Mason jar

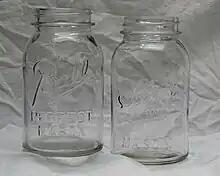
Ball and Kerr brand antique Mason jars

The value of a jar is related to its age, rarity, color, and condition. A jar's age and rarity can be determined by the color, shape, mold and production marks of the glass, and the jar's closure. Mason jars usually have a proprietary brand embossed on the jar. Early jars embossed with "Mason's Patent November 28th 1858" that date from the late 1850s to early 1860s closely match the illustrations of Mason's 1858 patents. Mouth-blown (or hand-blown) jars embossed with a version of "Mason's Patent November 28th 1858" were made about 1857 to 1908 and often had a ground lip as well. By 1908 semi-automatic machines manufactured the majority of these jars. Machine-made Mason jars that originated around 1909 have a sealing surface on a bead ledge below the threads. This type of jar dominated the market by the mid to late 1910s. Manufacturers continued to make jars with the beaded seal after the mid-twentieth century. Ball's "Ideal" canning jar, which first appeared around 1915 and was discontinued in 1962, is one of the company's best-known jars and is popular among collectors.